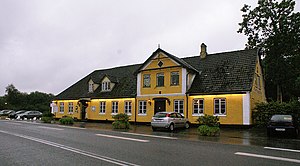
Elverdamskroen
Elverdamskroen I 2008
Elverdamskroen sydøst for Holbæk, Danmark
Elverdamskroen er en kro og restaurant 10 km sydøst for Holbæk på den gamle landevej, der forbinder Holbæk og Roskilde. Kroen ligger i den nedre del af Elverdamsdalen nær Elverdamsåen og Fristrup Møllebæk, hvoraf det fortrinsvis var Fristrup Møllebæk, som forsynede den tidligere Elverdamsmølle med de nødvendige vandressourcer.